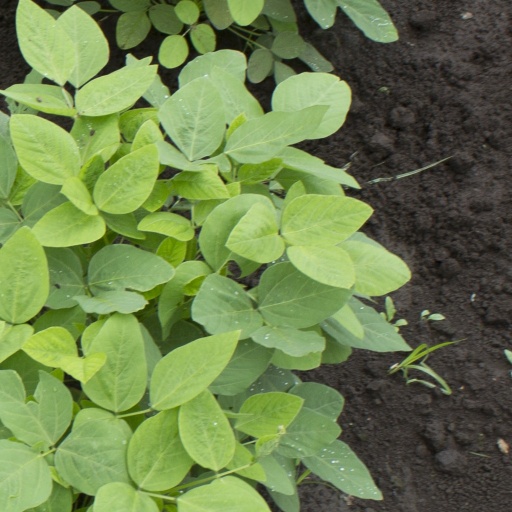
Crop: soybean